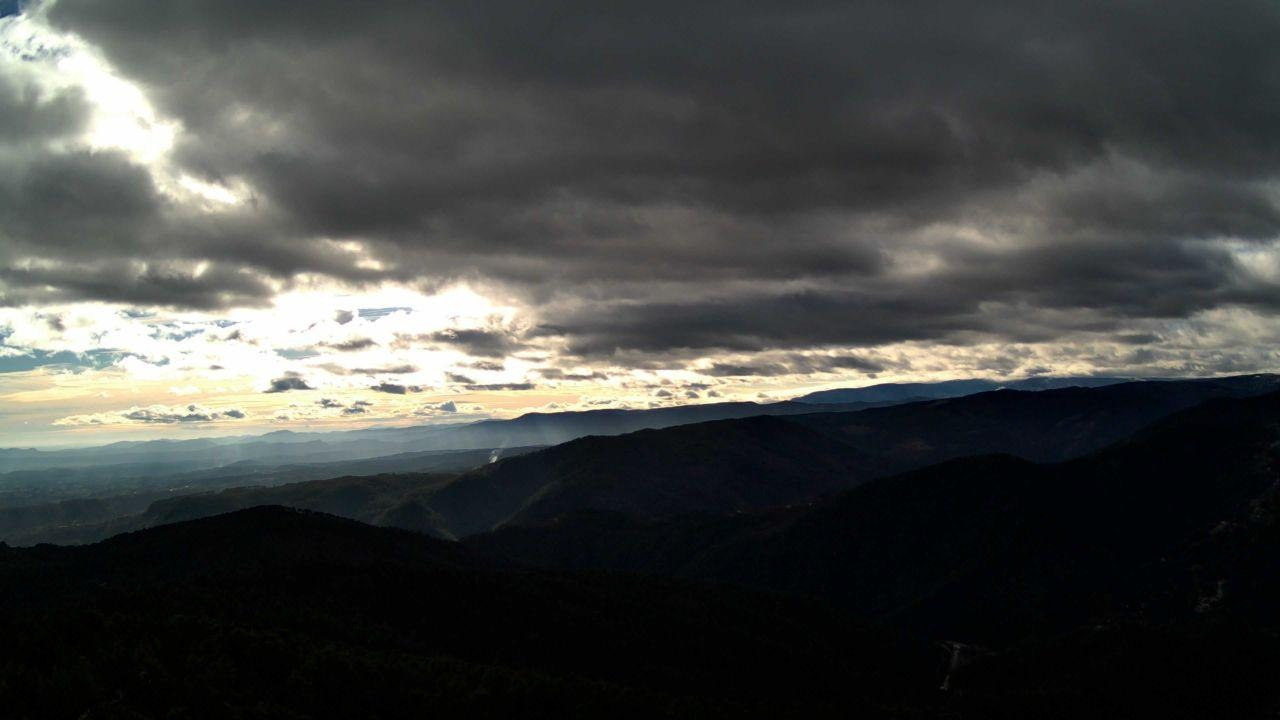
Fire: no
Smoke: yes